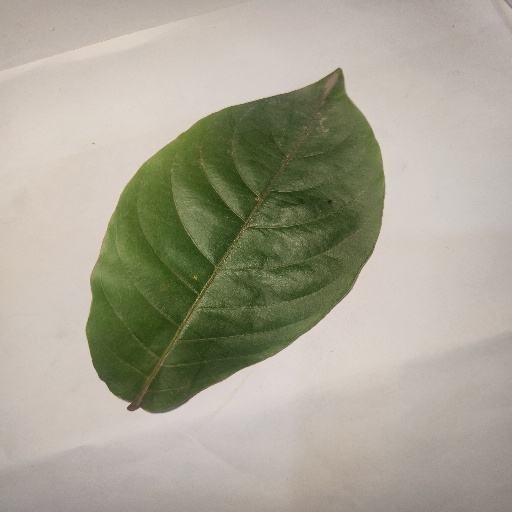
Species: HariTaki
Leaf condition: Healthy Leaf